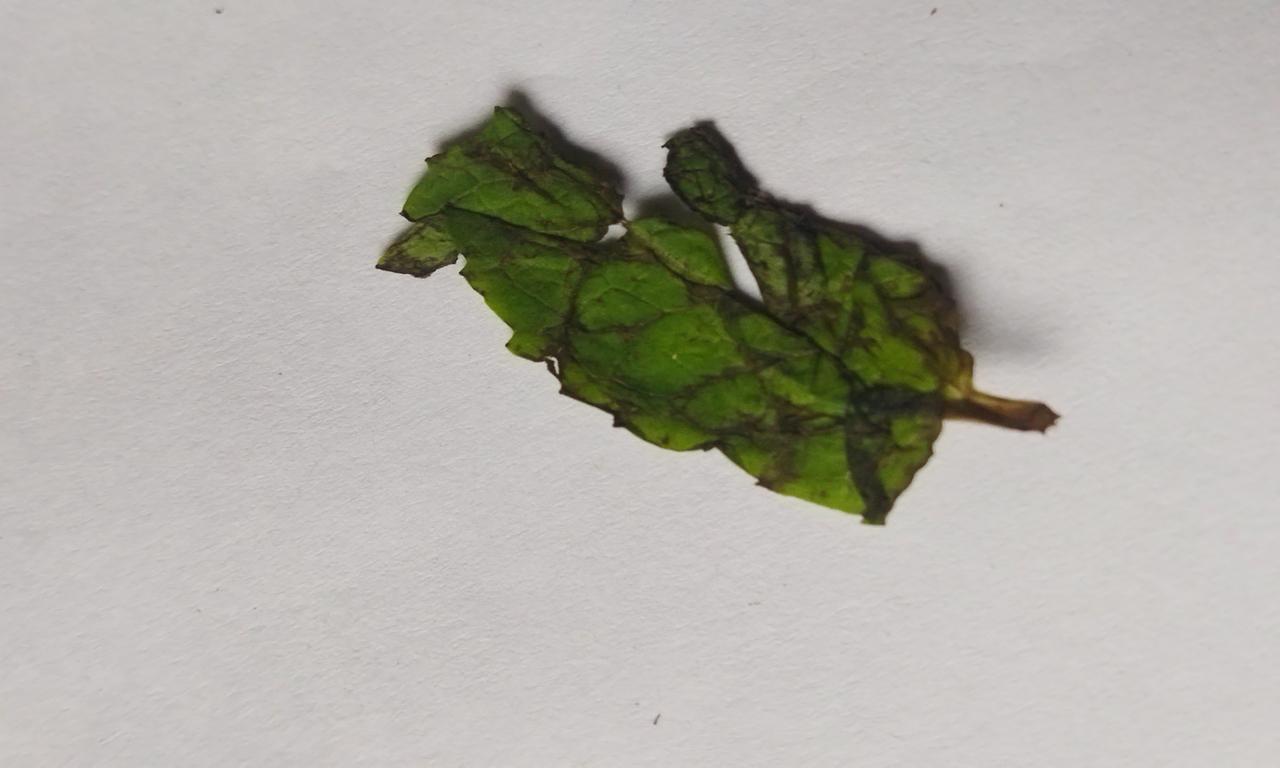
Label: Spoiled